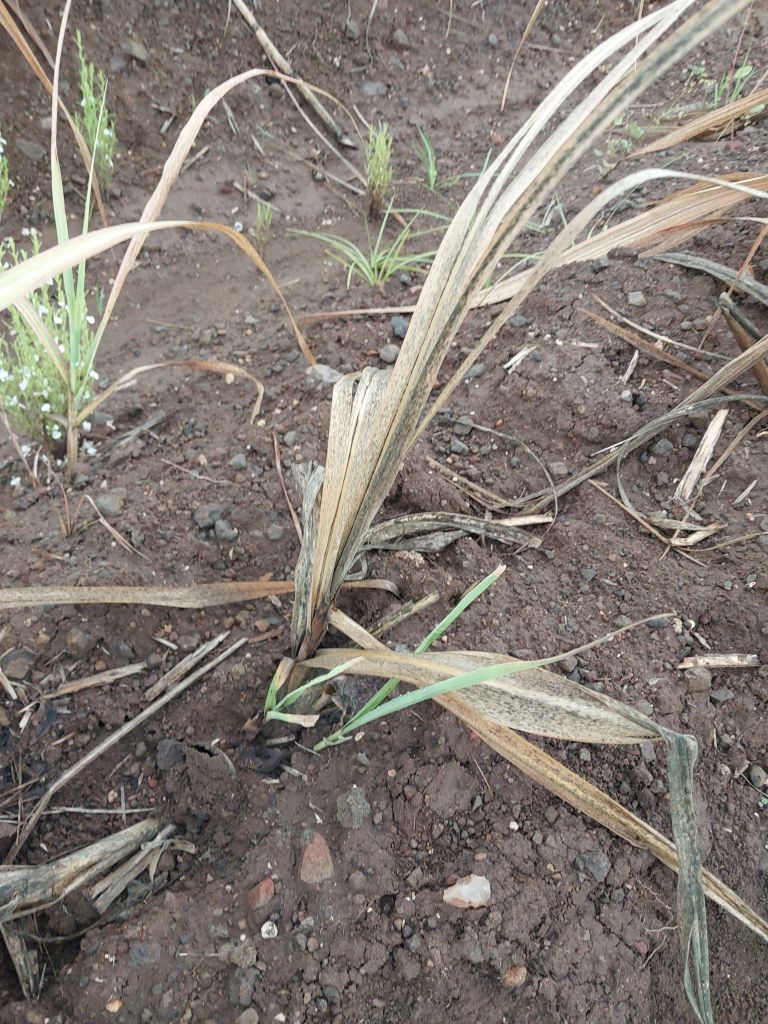
Label: Sett Rot